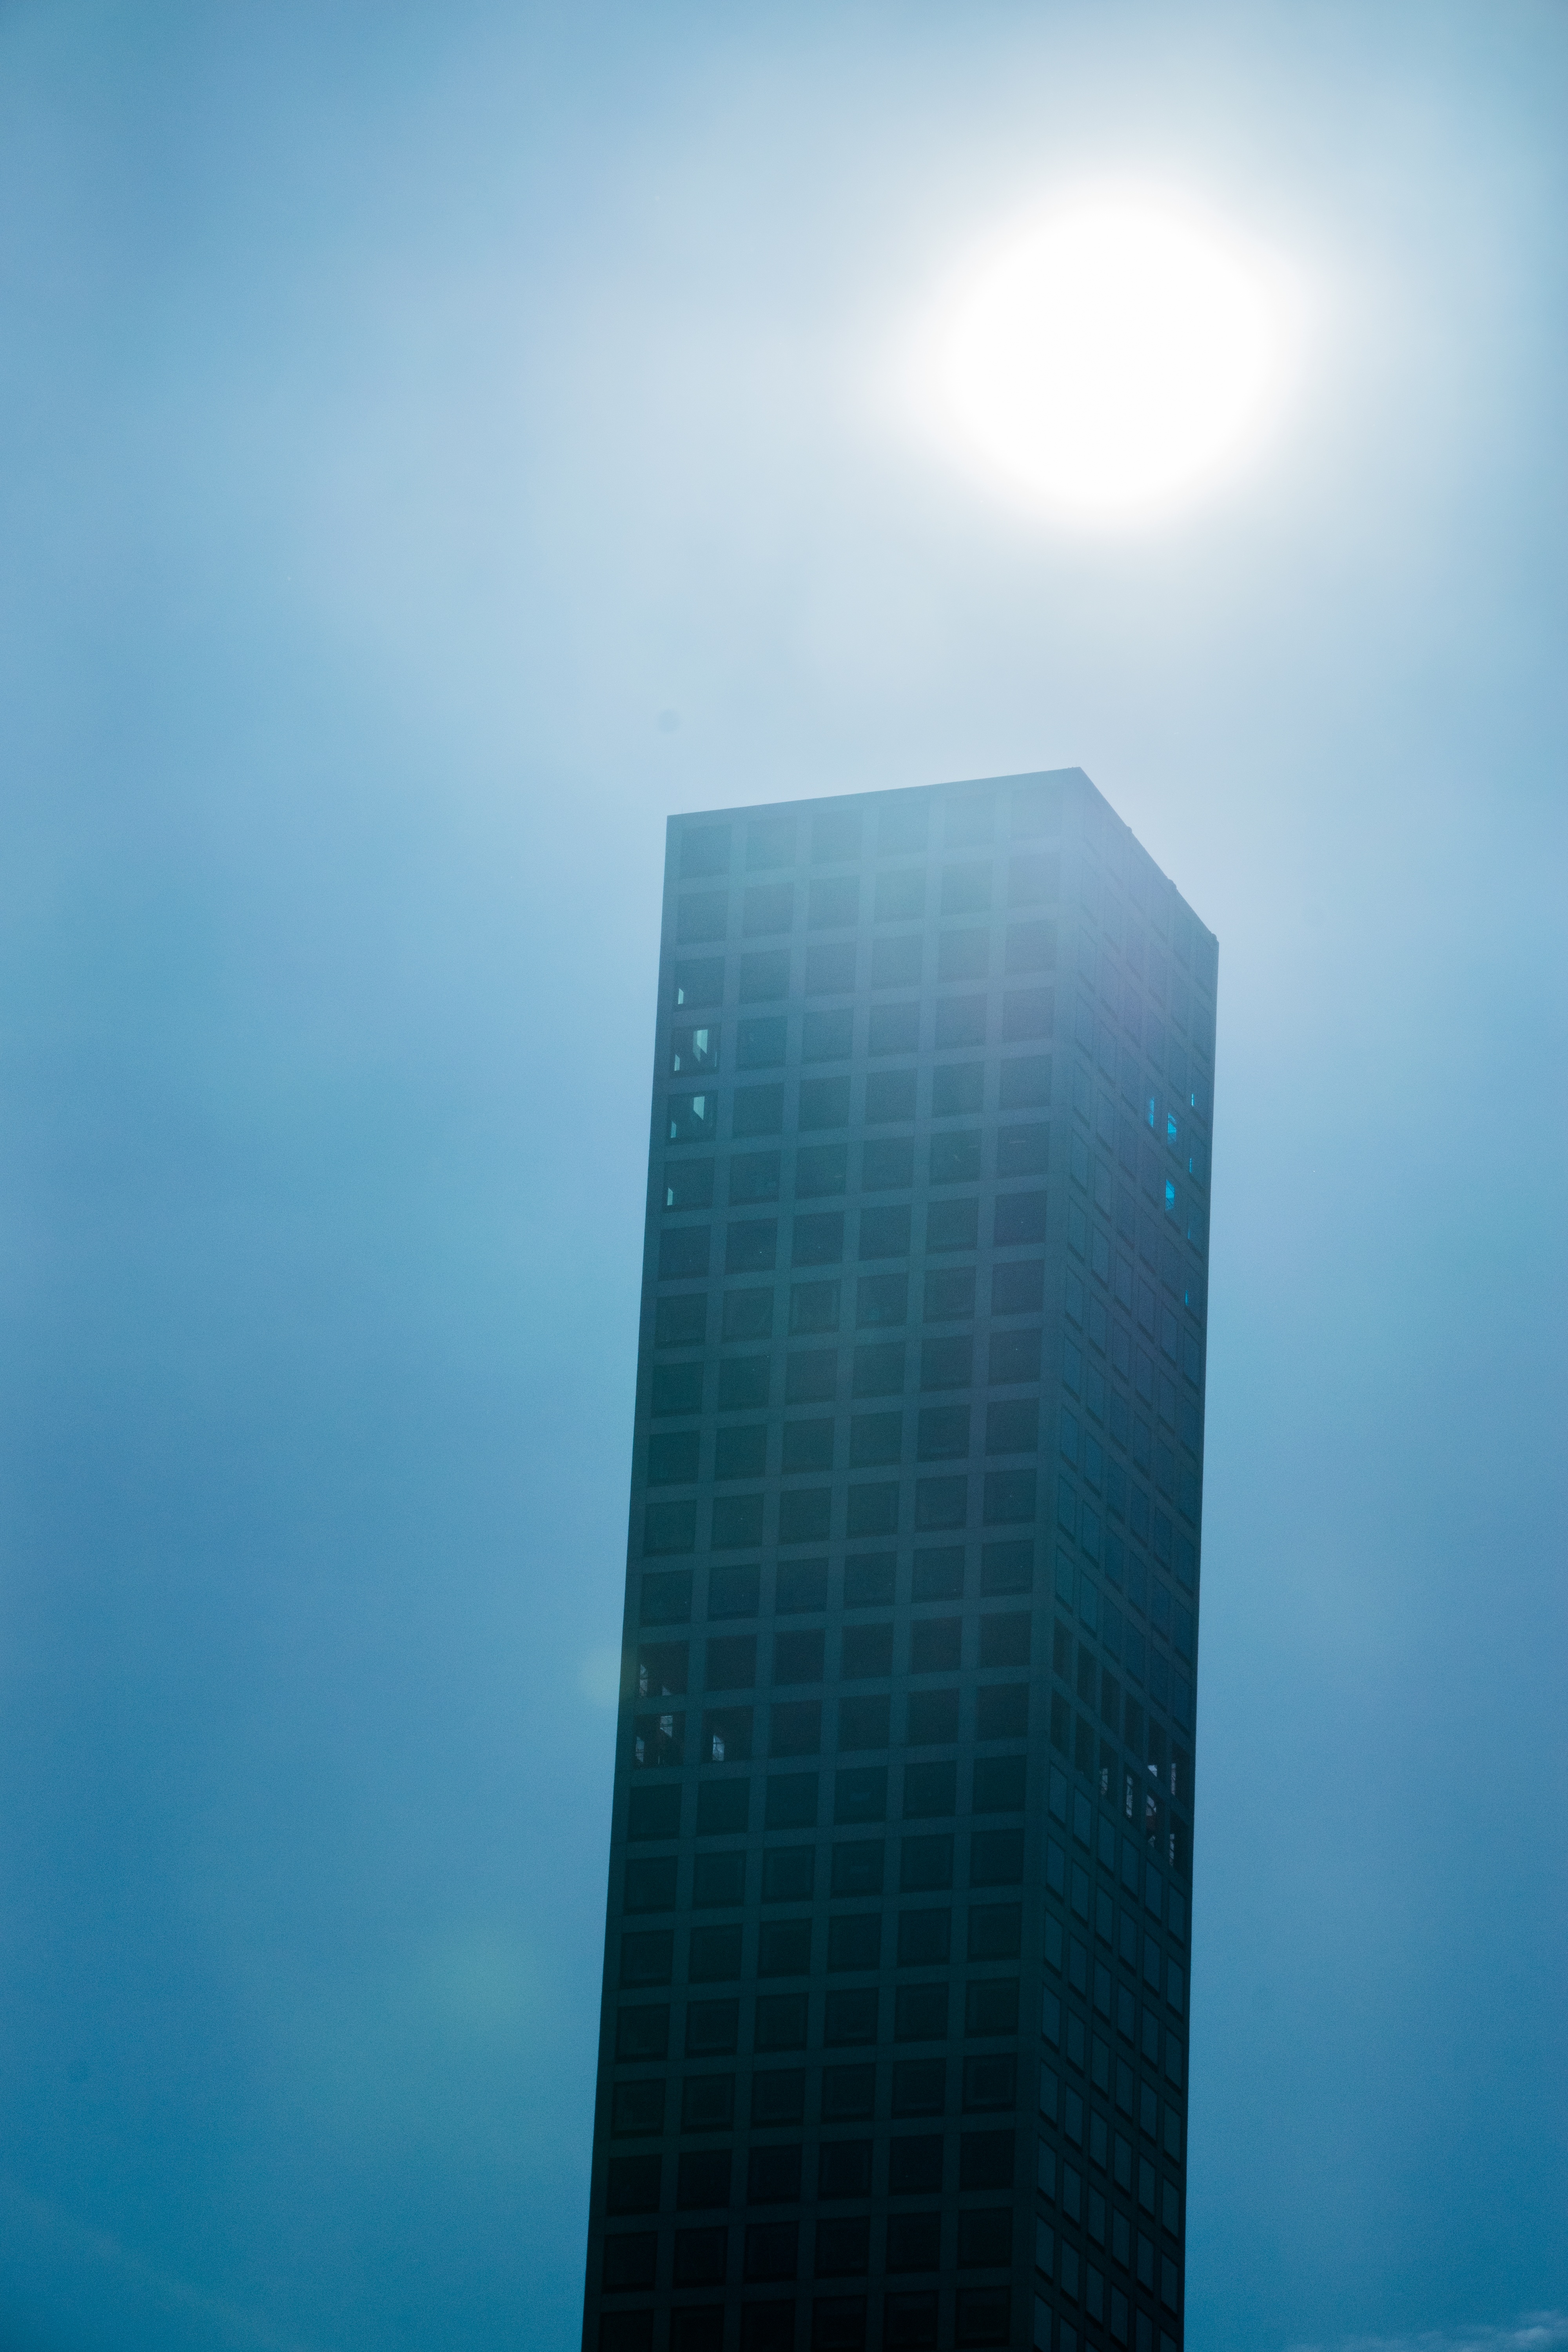
horizon, sky, sunlight, atmosphere, skyscraper, daytime, line, reflection, tower, blue, tower block, shape, atmospheric phenomenon, atmosphere of earth